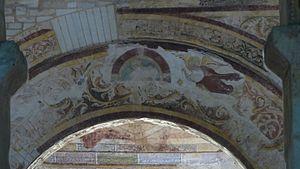
Le baptistère Saint-Jean à Poitiers (Vienne, Poitou-Charentes, France).
Le baptistère Saint-Jean situé à Poitiers est un des plus anciens monuments chrétiens dont l'origine remonte à la deuxième moitié du IVᵉ siècle, début du Vᵉ siècle. Fortement remanié au cours des siècles, il est le bâtiment qui illustre le mieux la dépendance de l'architecture mérovingienne avec ses assises antiques mais aussi l'abandon des principes classiques. Sauvé de la démolition en 1834 il a fait l'objet de nombreuses campagnes de fouilles donnant lieu à des synthèses controversées. Il renferme un espace muséal avec les collections mérovingiennes de la Société des antiquaires de l'Ouest.